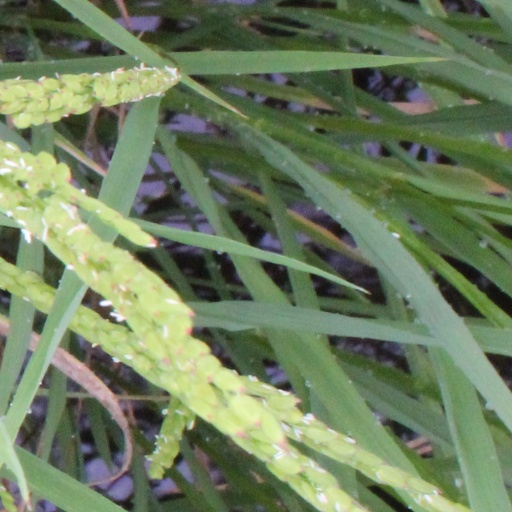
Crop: rice